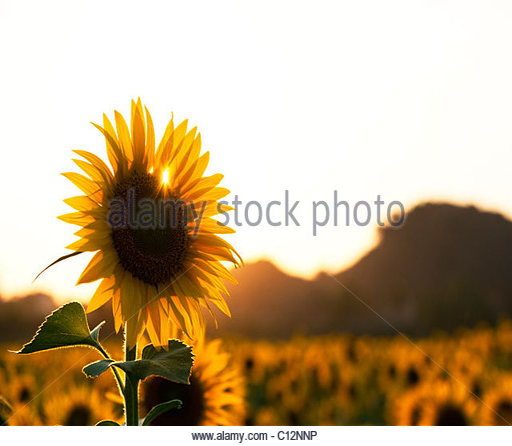
cultivation of sunflowers in the countryside